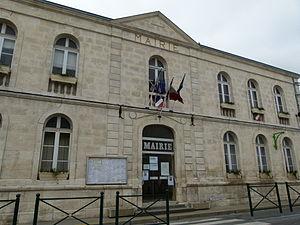
Façade nord de la mairie d'Aigrefeuille-d'Aunis.
Aigrefeuille-d'Aunis est une commune du Sud-Ouest de la France, située dans le département de la Charente-Maritime.